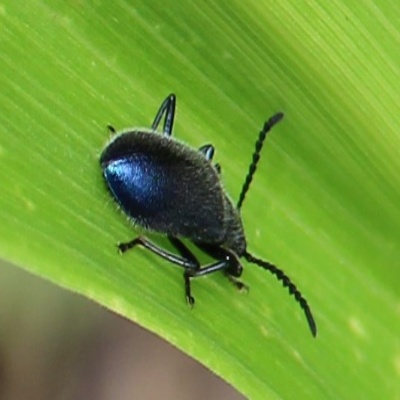
Crop: Maize
Condition: leaf beetle